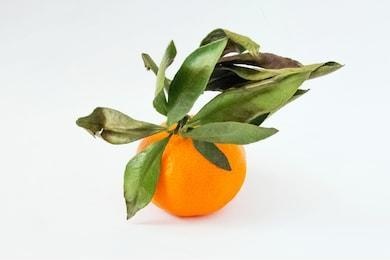
Label: mandarine